William Noy

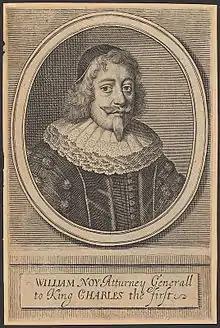
William Noy.

William Noy (1577 – 9 August 1634) was an English jurist.